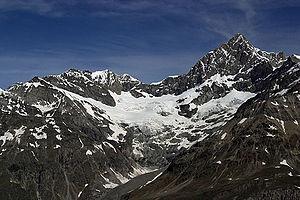
Vue de l'fr:Obergabelhorn depuis fr:Zermatt